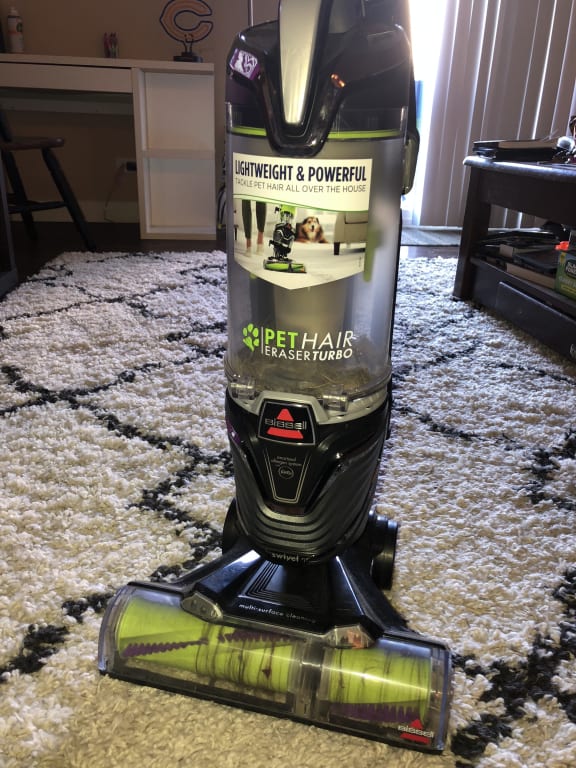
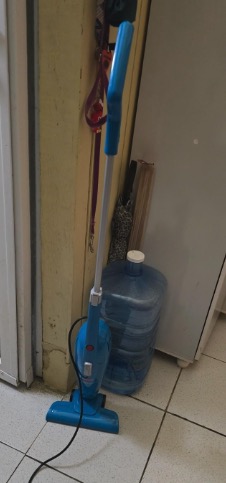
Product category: items_vacuum
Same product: no